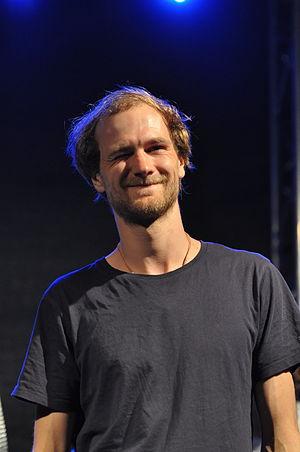
Robert Gwisdek, né le 29 janvier 1984 à Berlin-Est, est un acteur et rappeur allemand.